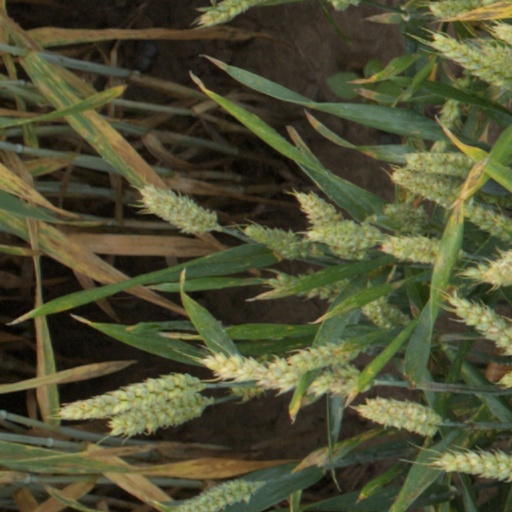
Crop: wheat